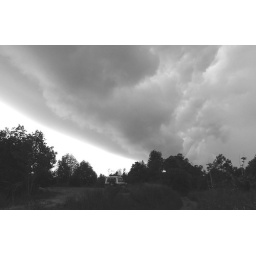
As the strange cloud closed the open sky above my head, it almost went dark.